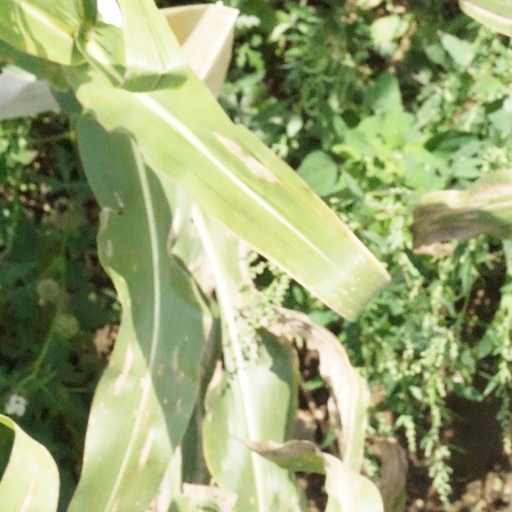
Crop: maize; corn